Wendy Lands

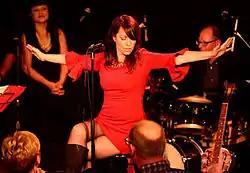
Lands at Hugh's Room, Toronto, 2015

Wendy Lands is a Canadian singer and songwriter, most noted for receiving a Juno Award nomination for Best New Solo Artist in 1997.